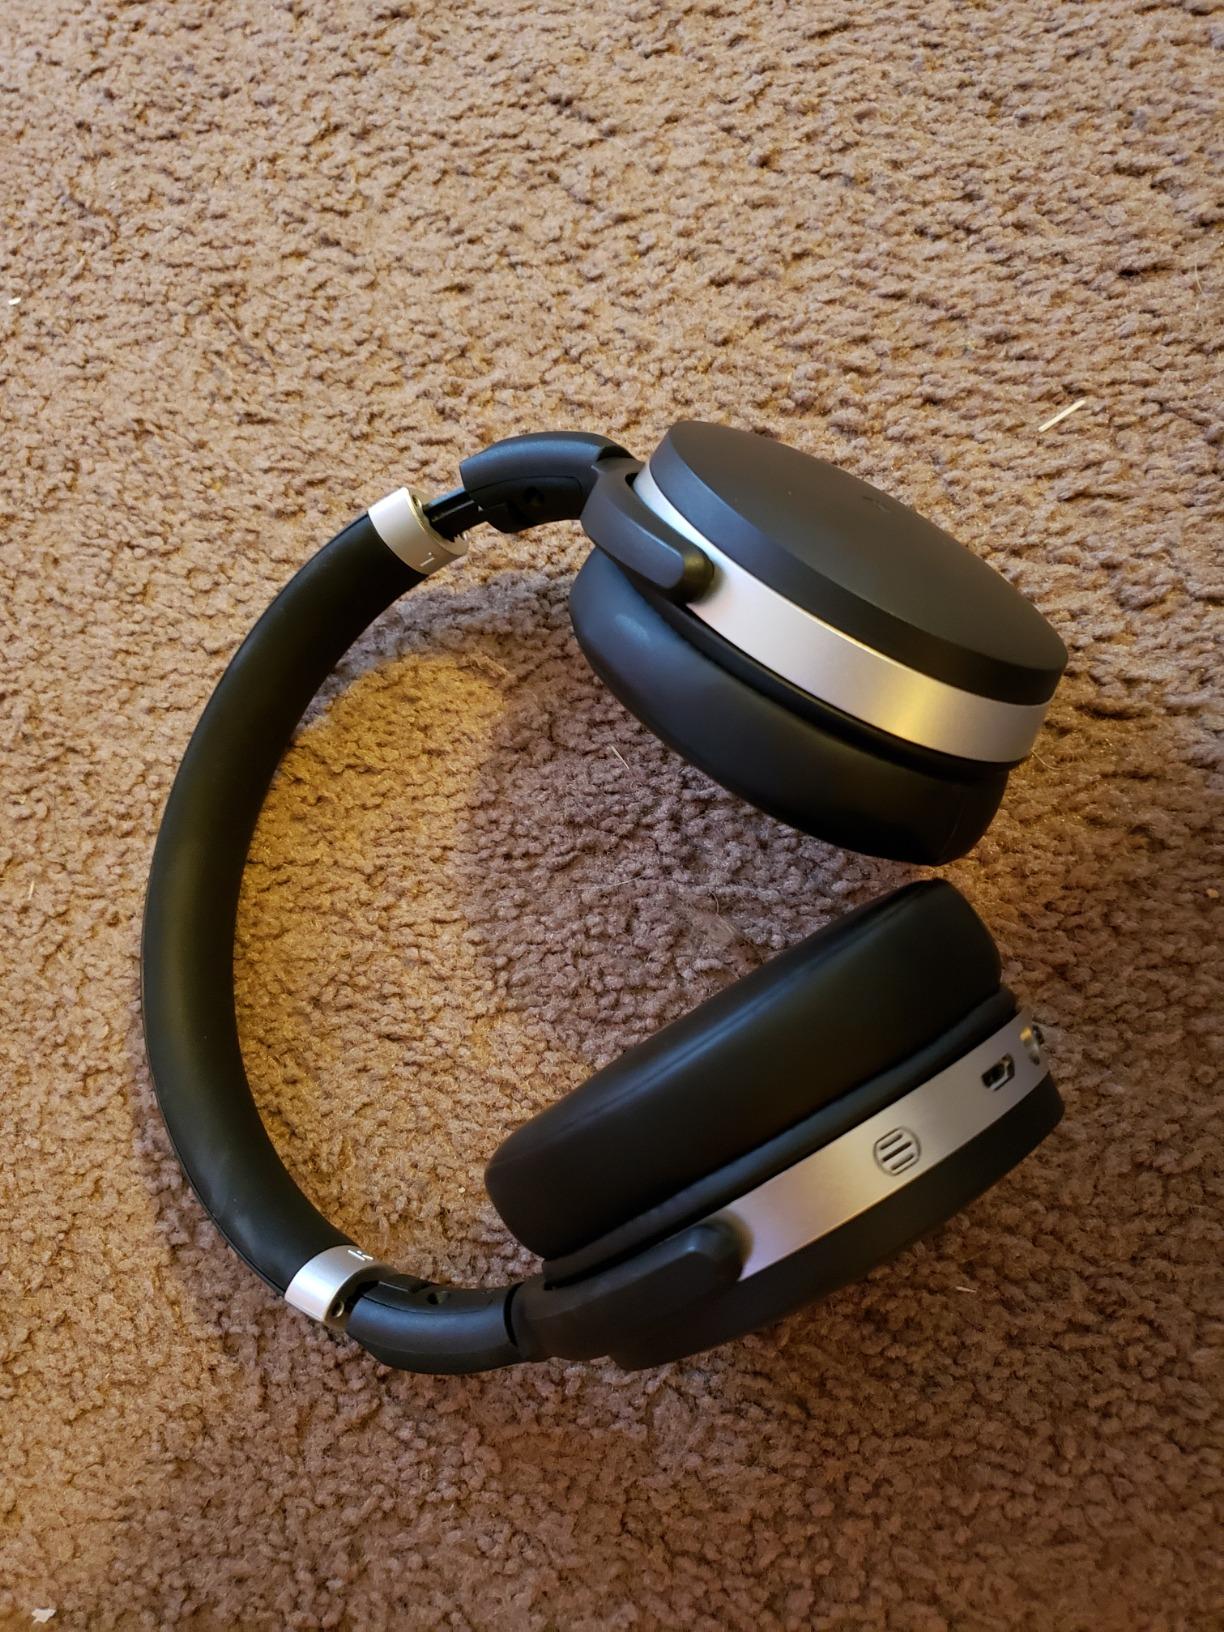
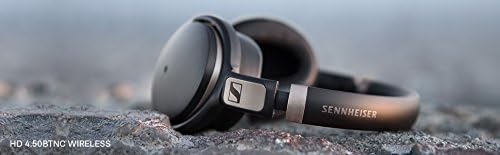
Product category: headphones
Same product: yes